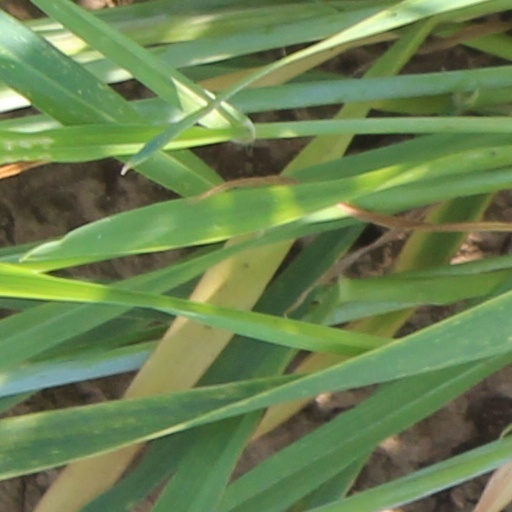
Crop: wheat